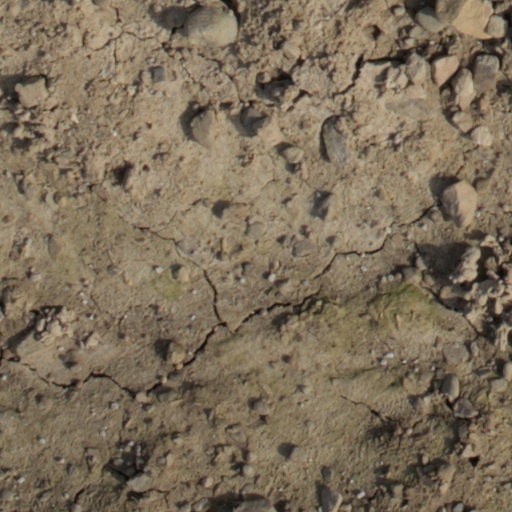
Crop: wheat